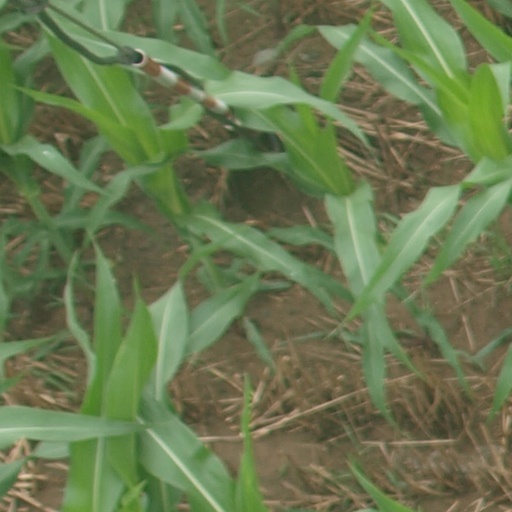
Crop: maize; corn